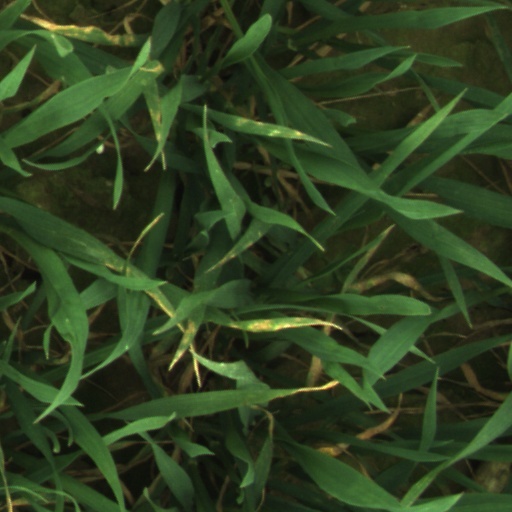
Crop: wheat